Baby Bob

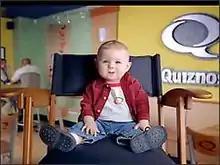
Baby Bob as Quiznos' television pitchman

The series was panned by critics but premiered to strong ratings and placed 15th in its first week. "Baby Bob" wrapped its first season, consisting of six episodes, in April 2002 with CBS planning a second season of thirteen episodes. However, CBS decided to shift its programming budget to its new series "My Big Fat Greek Life" and cut the second season order for "Baby Bob" to eight episodes. The second season of "Baby Bob" remained unaired for over a year until CBS aired the episodes in summer 2003.